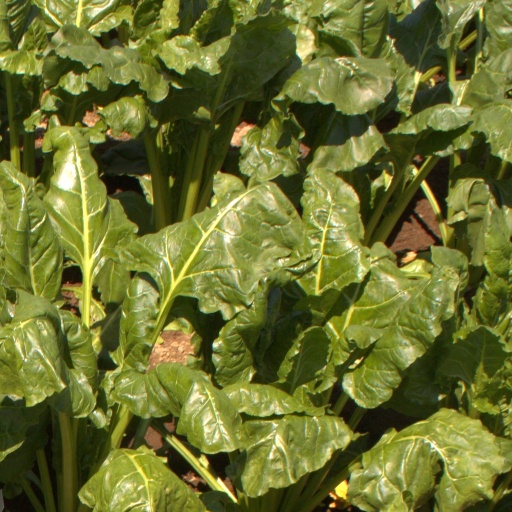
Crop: sugar beet